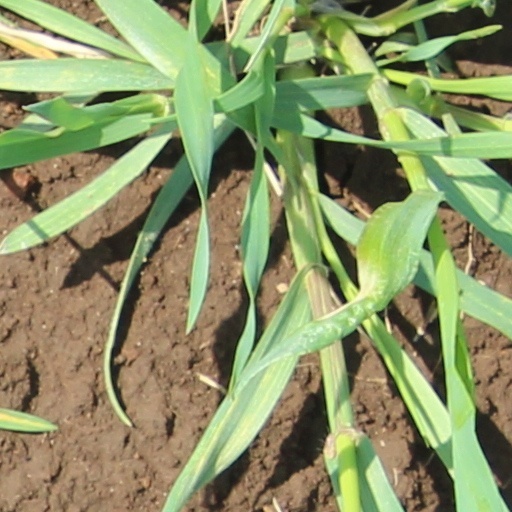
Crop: wheat